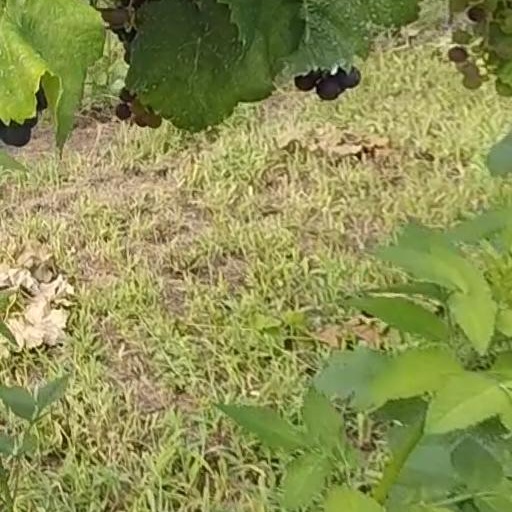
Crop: grape